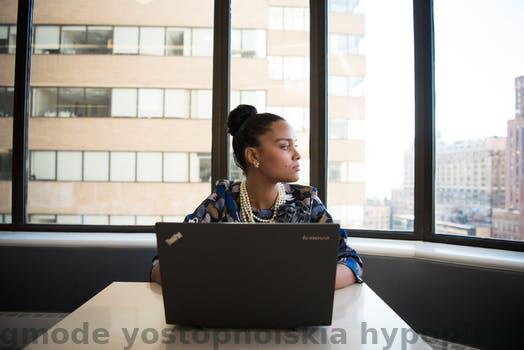
Label: Watermark